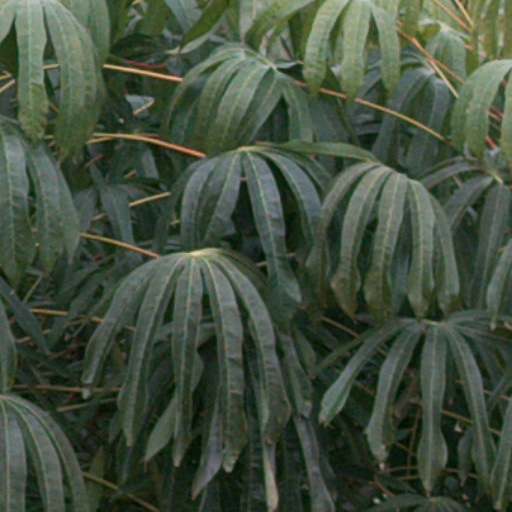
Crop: cassava